Answer in natural language. How many Chairs are visible in the scene? Choose between the following options: 7, 3, 5, 8 or 6
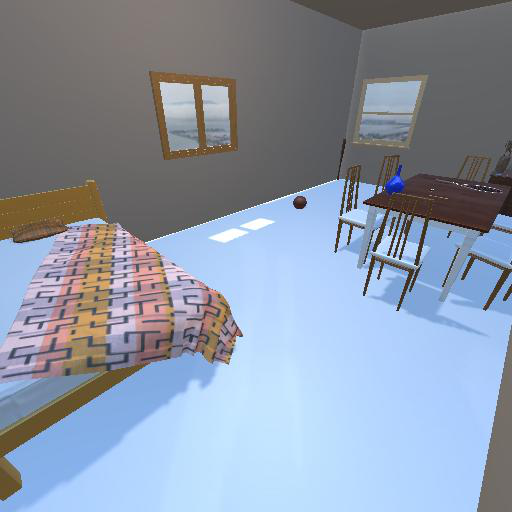
<answer>5</answer>